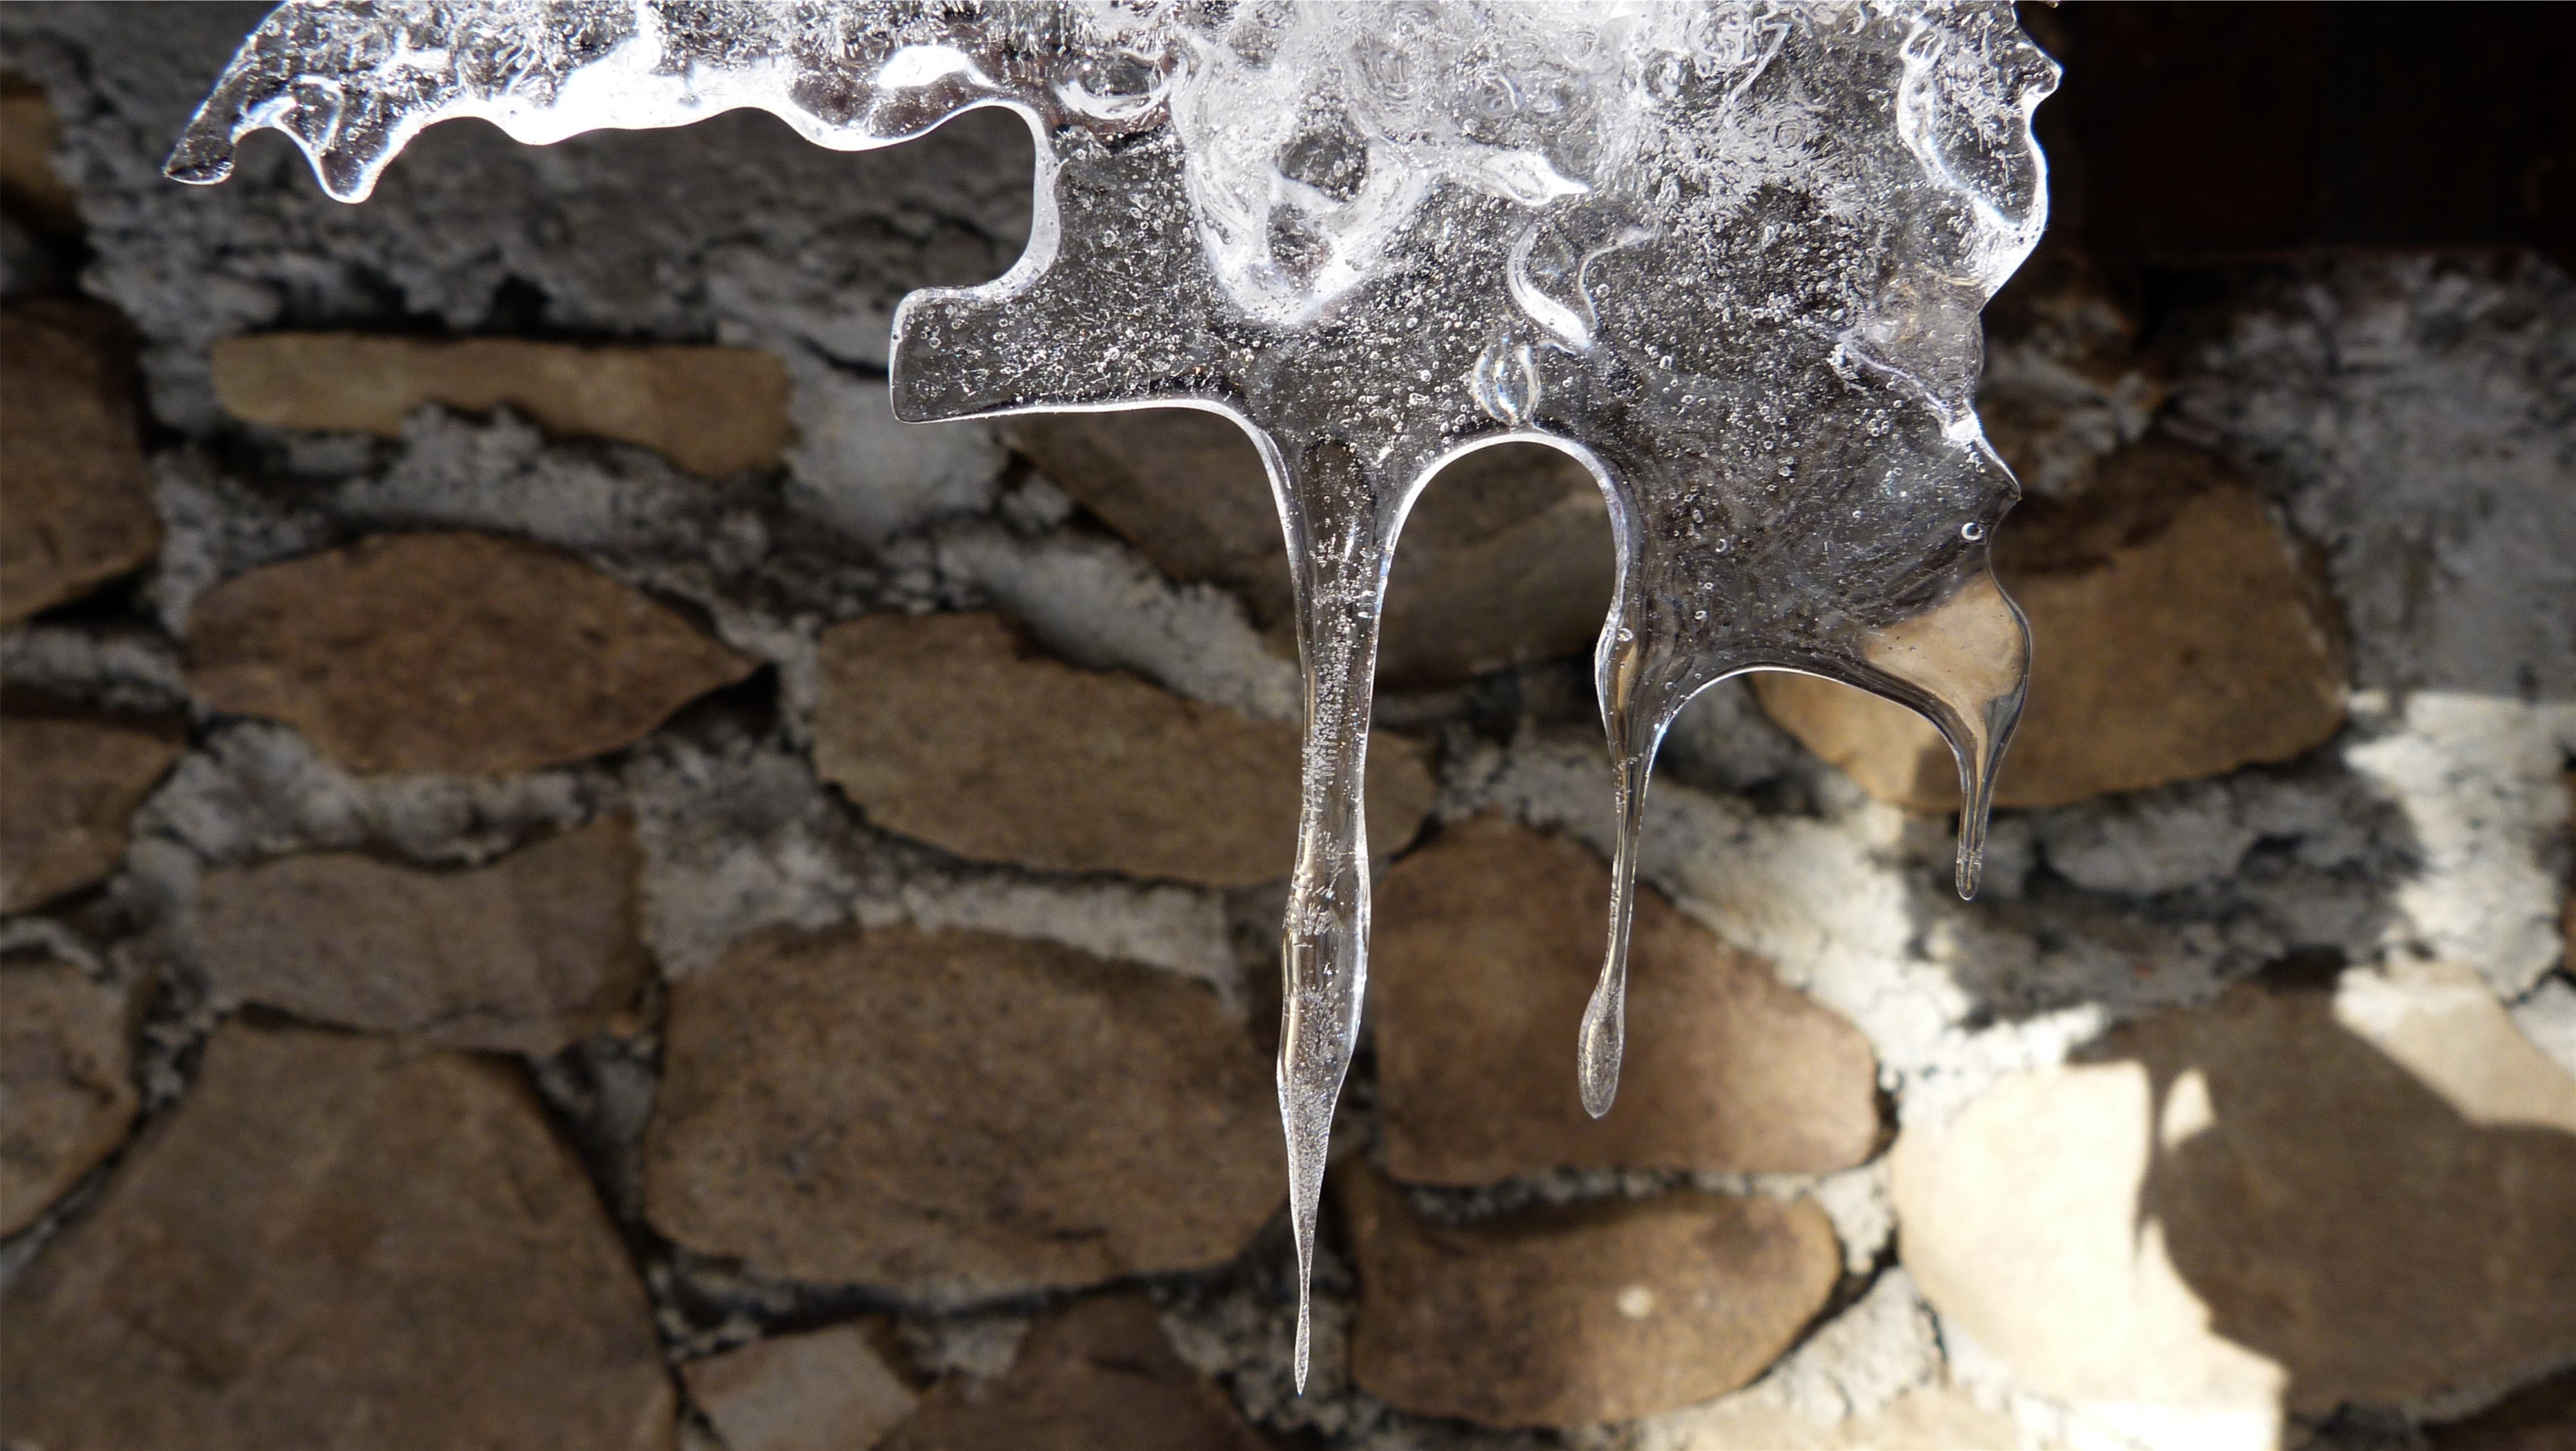
rock, cold, winter, wall, ice, soil, material, transparency, light and shade, ice formation